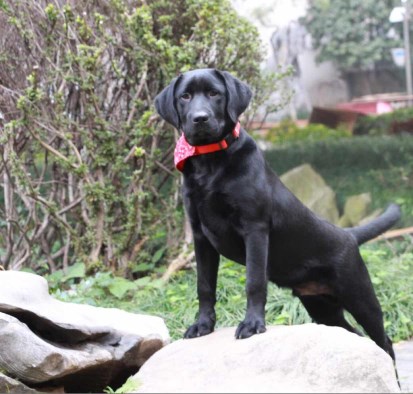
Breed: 3580-n000122-Labrador_retriever